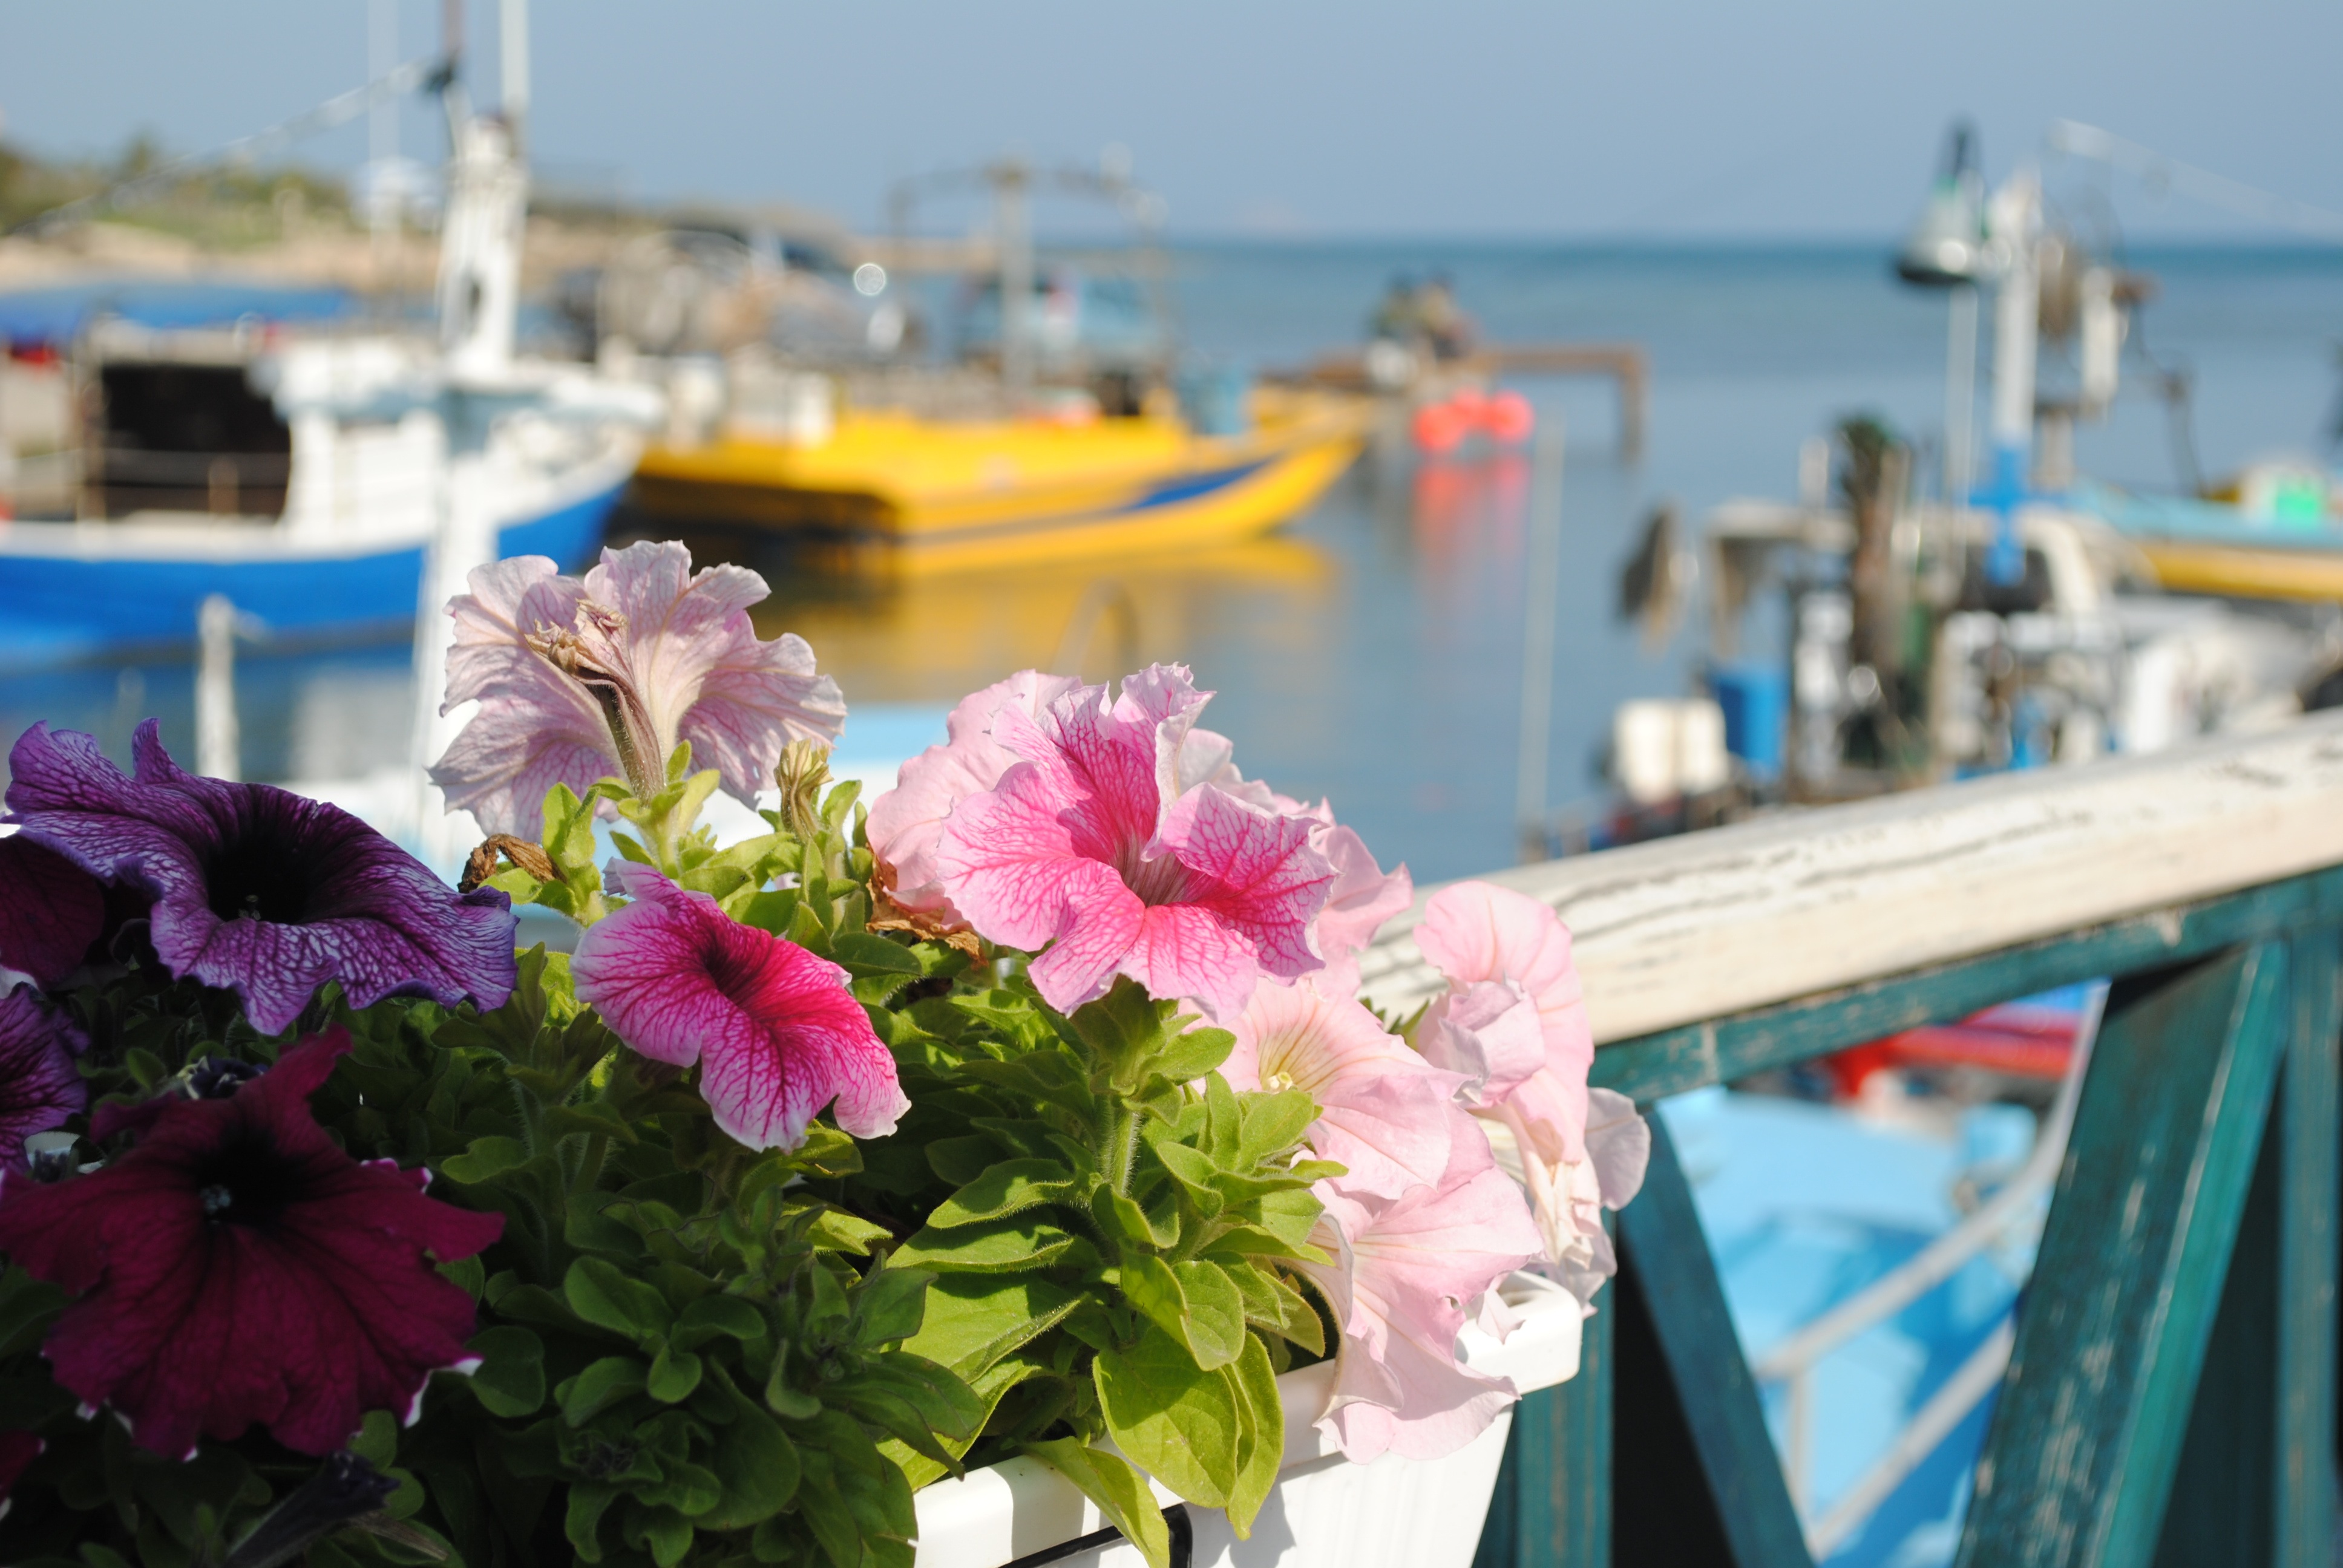
sea, coast, water, ocean, dock, sky, boat, flower, summer, vacation, travel, coastline, transportation, transport, europe, mediterranean, vessel, relax, fishing, yacht, holiday, island, harbor, harbour, sightseeing, blue, tourism, trip, geranium, nautical, resort, cyprus, moored, boats moored